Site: brandenburg
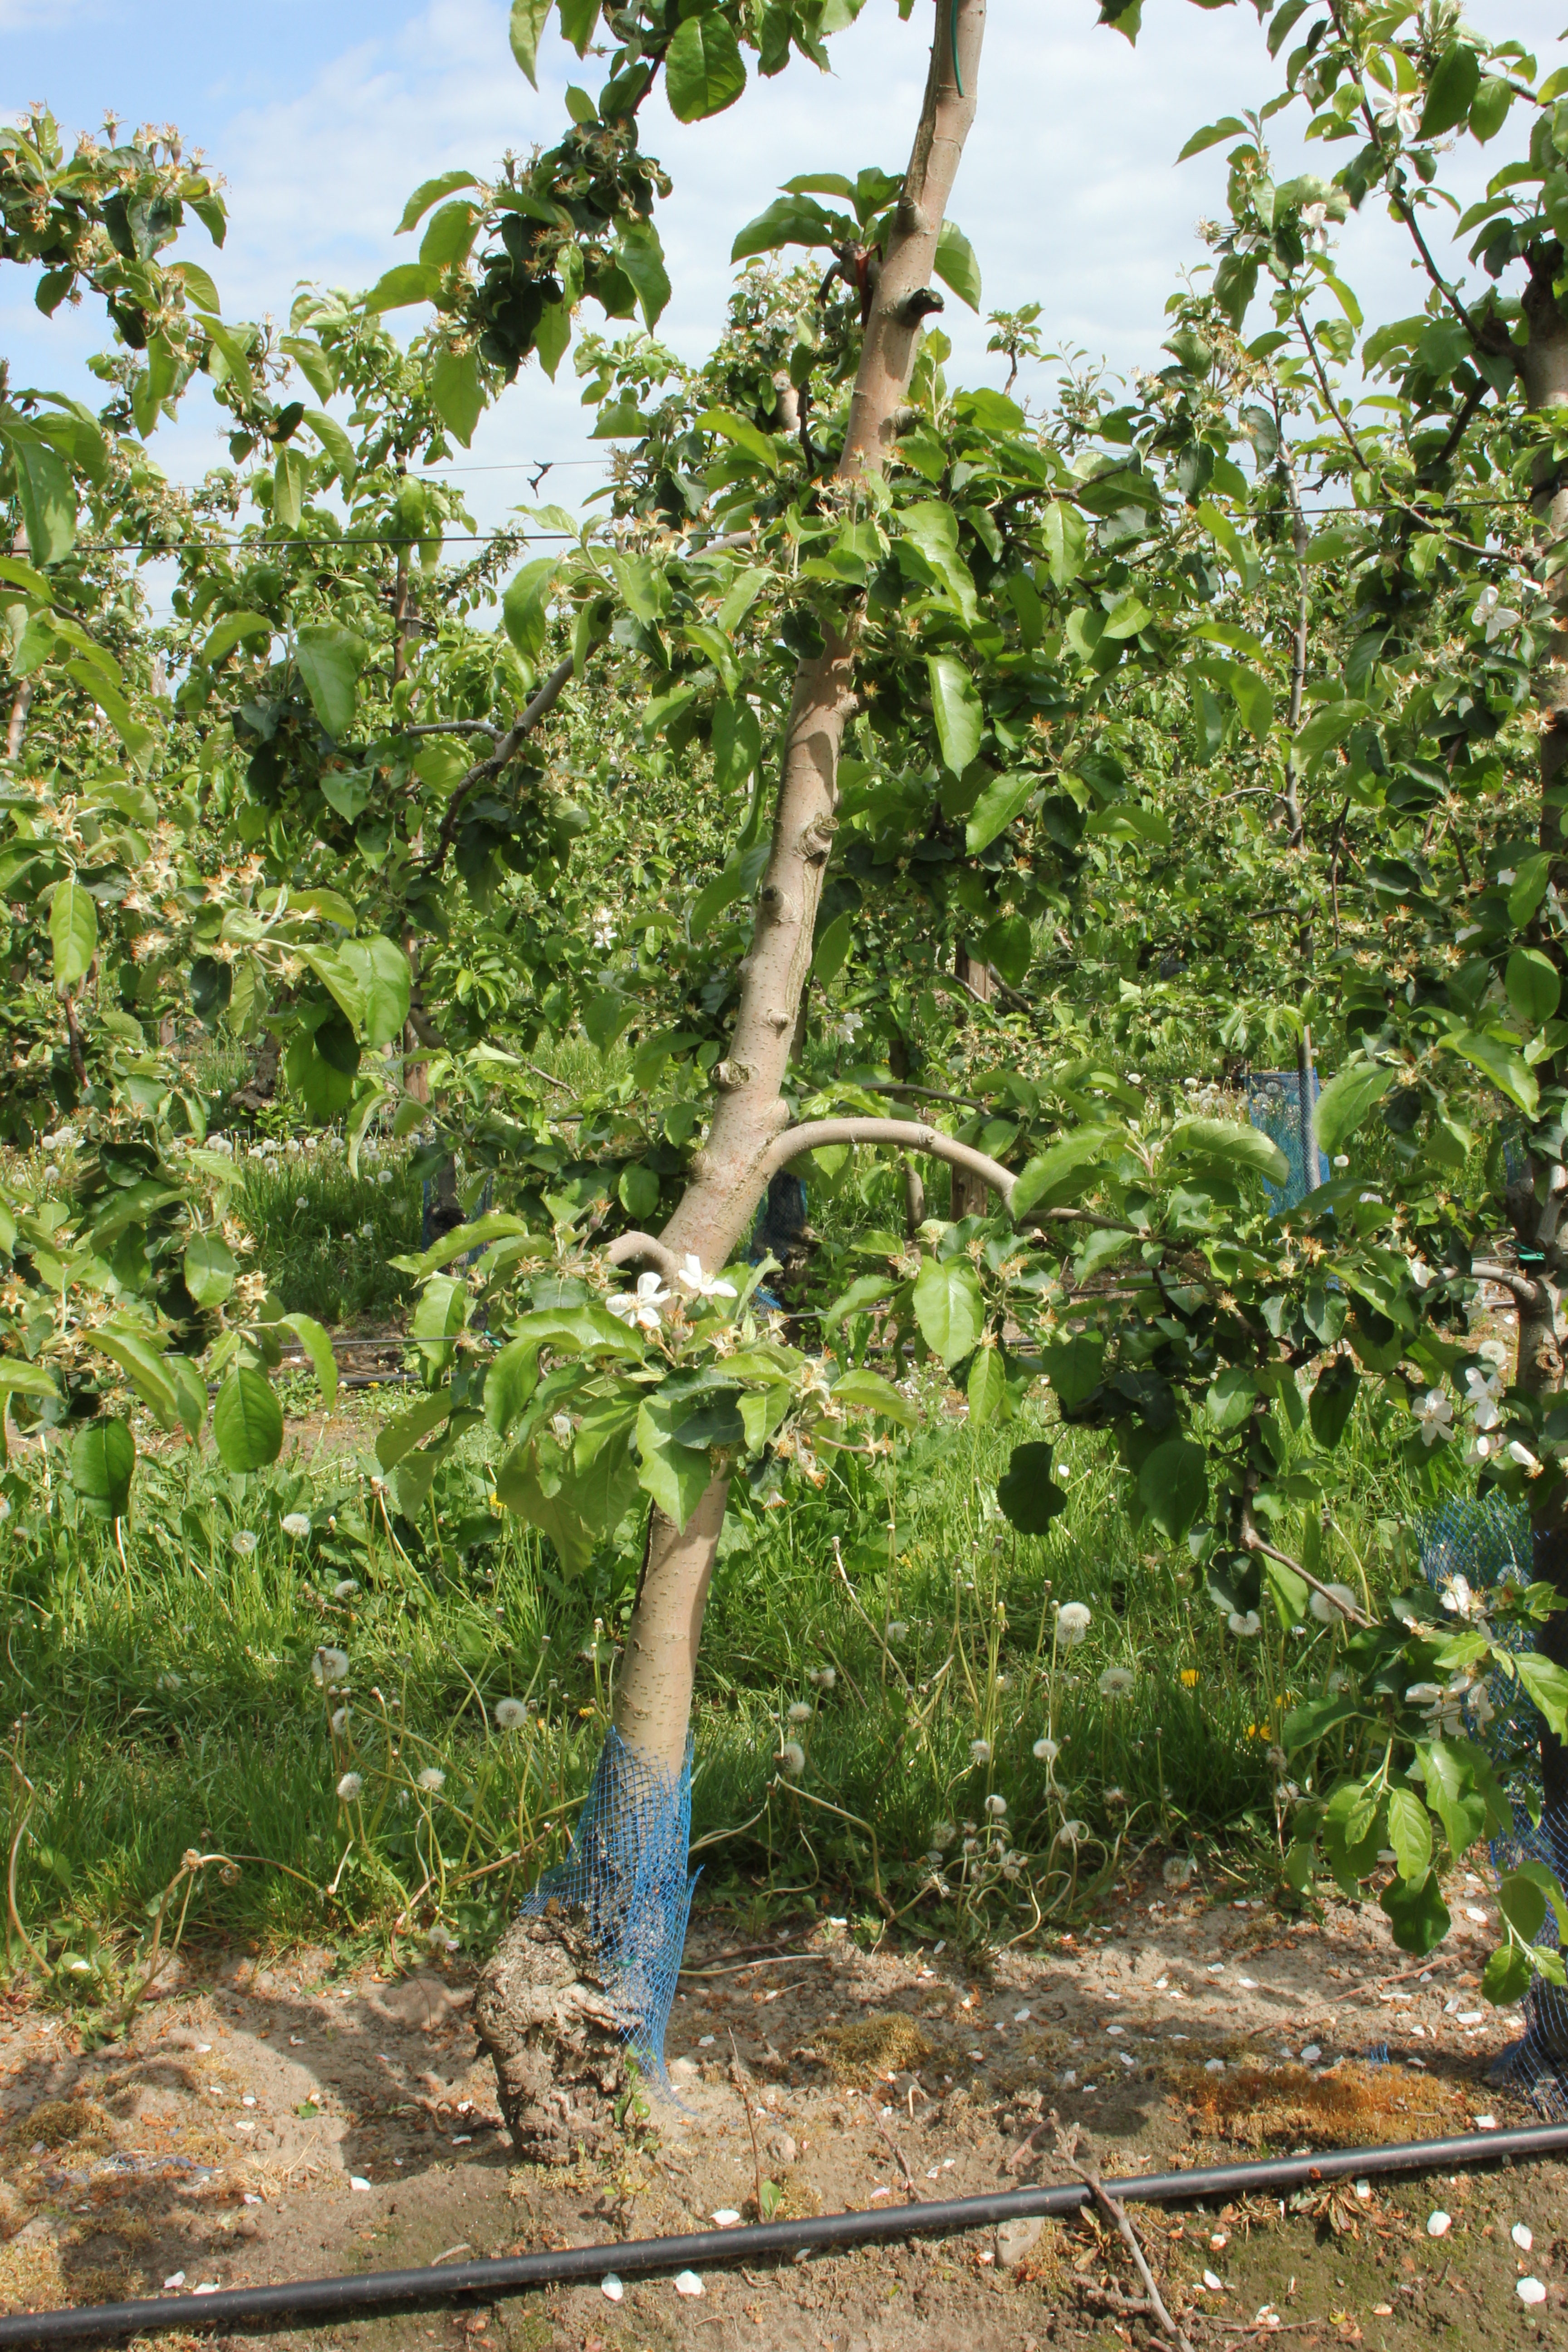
Growth stage (BBCH 67): Flowering